Afran Nisho

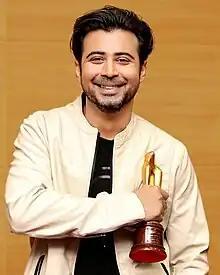
Afran Nisho in 2019

Ahammed Fazle Rabbi (born 8 December 1980), known popularly as Afran Nisho, is a Bangladeshi actor, story writer and playback singer. He won Meril Prothom Alo Awards for critics' choice Best TV Actor for his role in the TV drama "Jog Biyog" in (2016) and he wrote story and singing debut for director Kajal Arefin Ome's TV drama "Muthophone" (2019). He also won Meril Prothom Alo Awards for Best TV Actor for his role in "Punorjonmo" (2021). He made his debut in film as a lead in "Surongo" (2023) directed by Raihan Rafi.